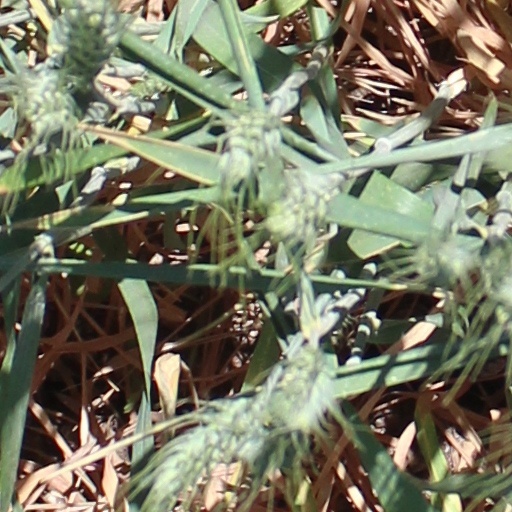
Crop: wheat